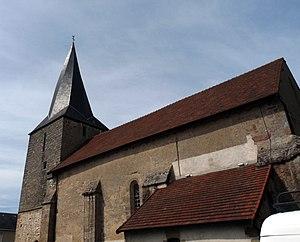
église de Naillat en Creuse avec son clocher tors
Un clocher tors ou clocher flammé est un clocher dont la flèche est spiralée, souvent couverte d'ardoise. Le clocher d'une église se compose le plus souvent d'une tour carrée en pierre sur laquelle repose une pyramide coiffée d'une flèche.
Naillat est une commune française située dans le département de la Creuse en région Nouvelle-Aquitaine.